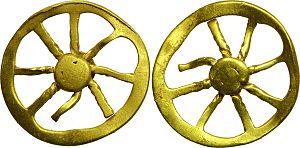
Du point de vue archéologique, les rouelles sont de petites roues pourvues de rayons et sont connues depuis la plus haute Antiquité.